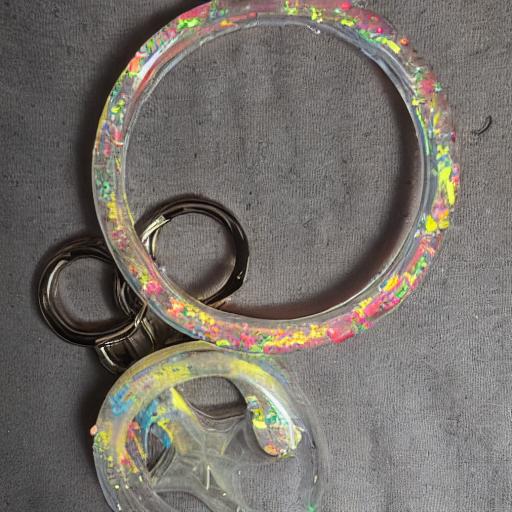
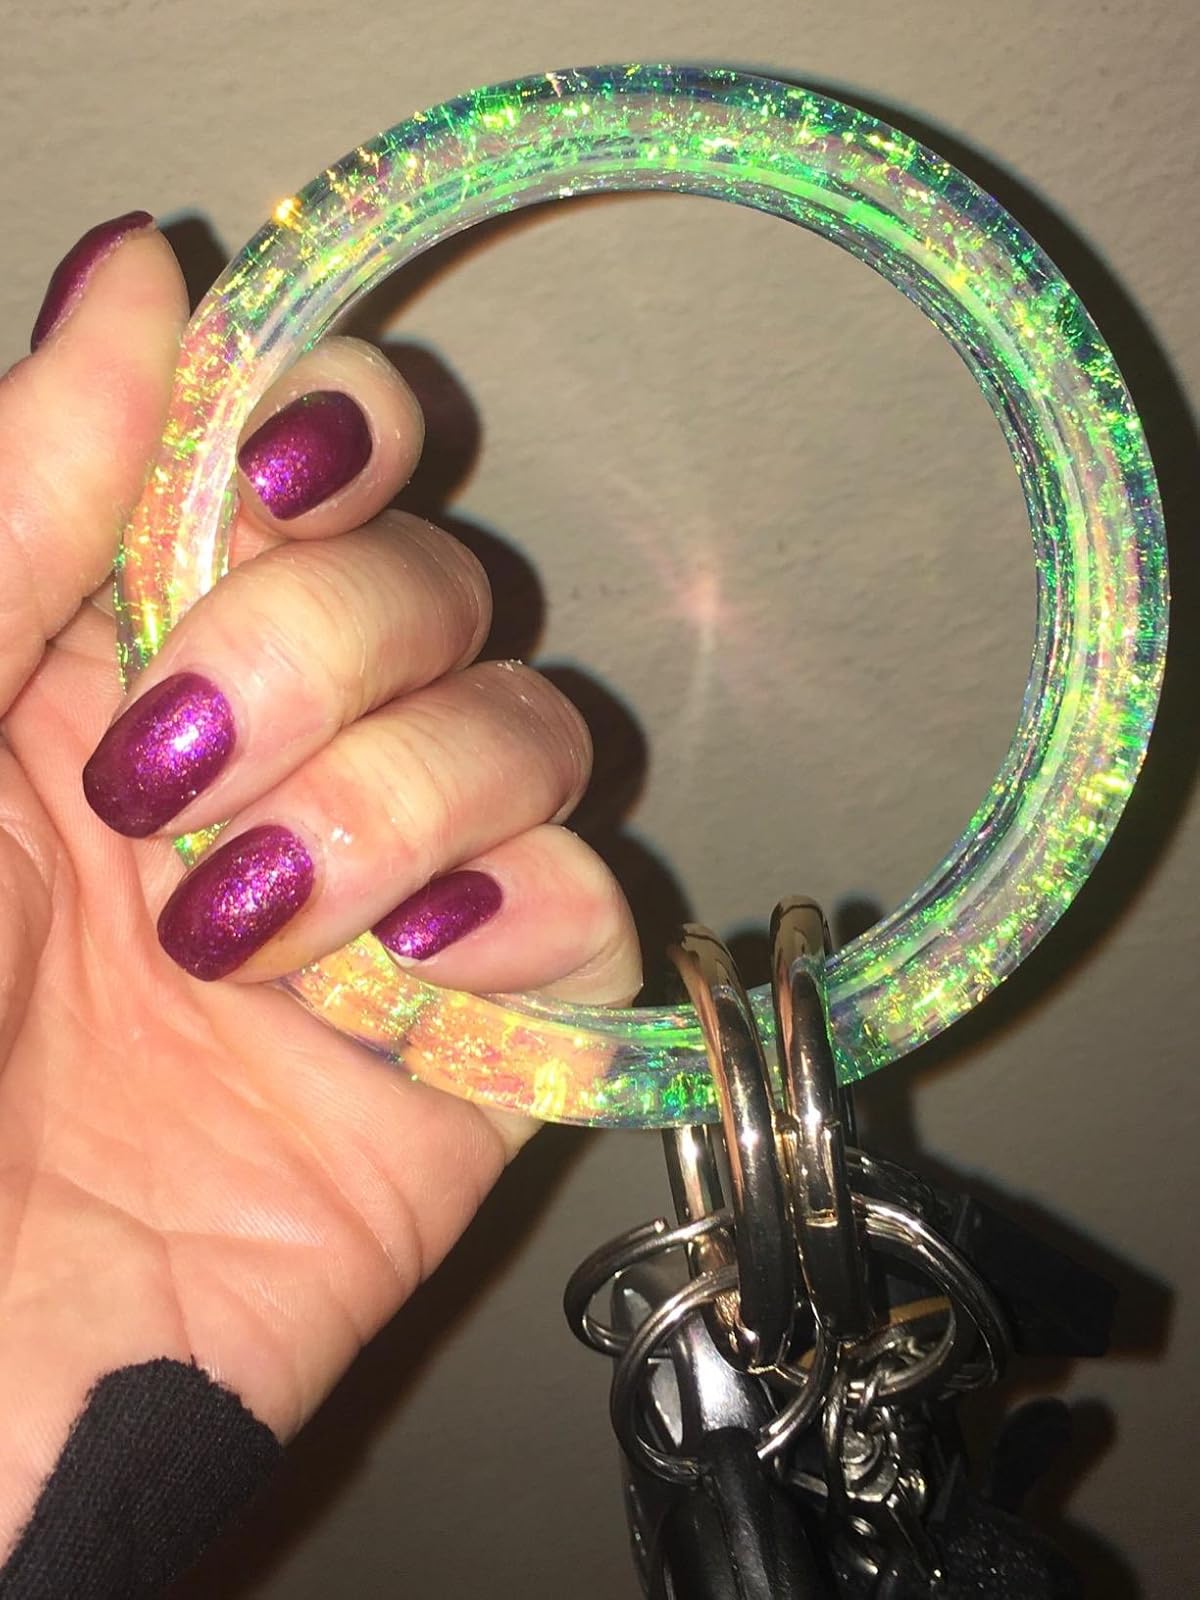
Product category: accessories_keychain
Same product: no